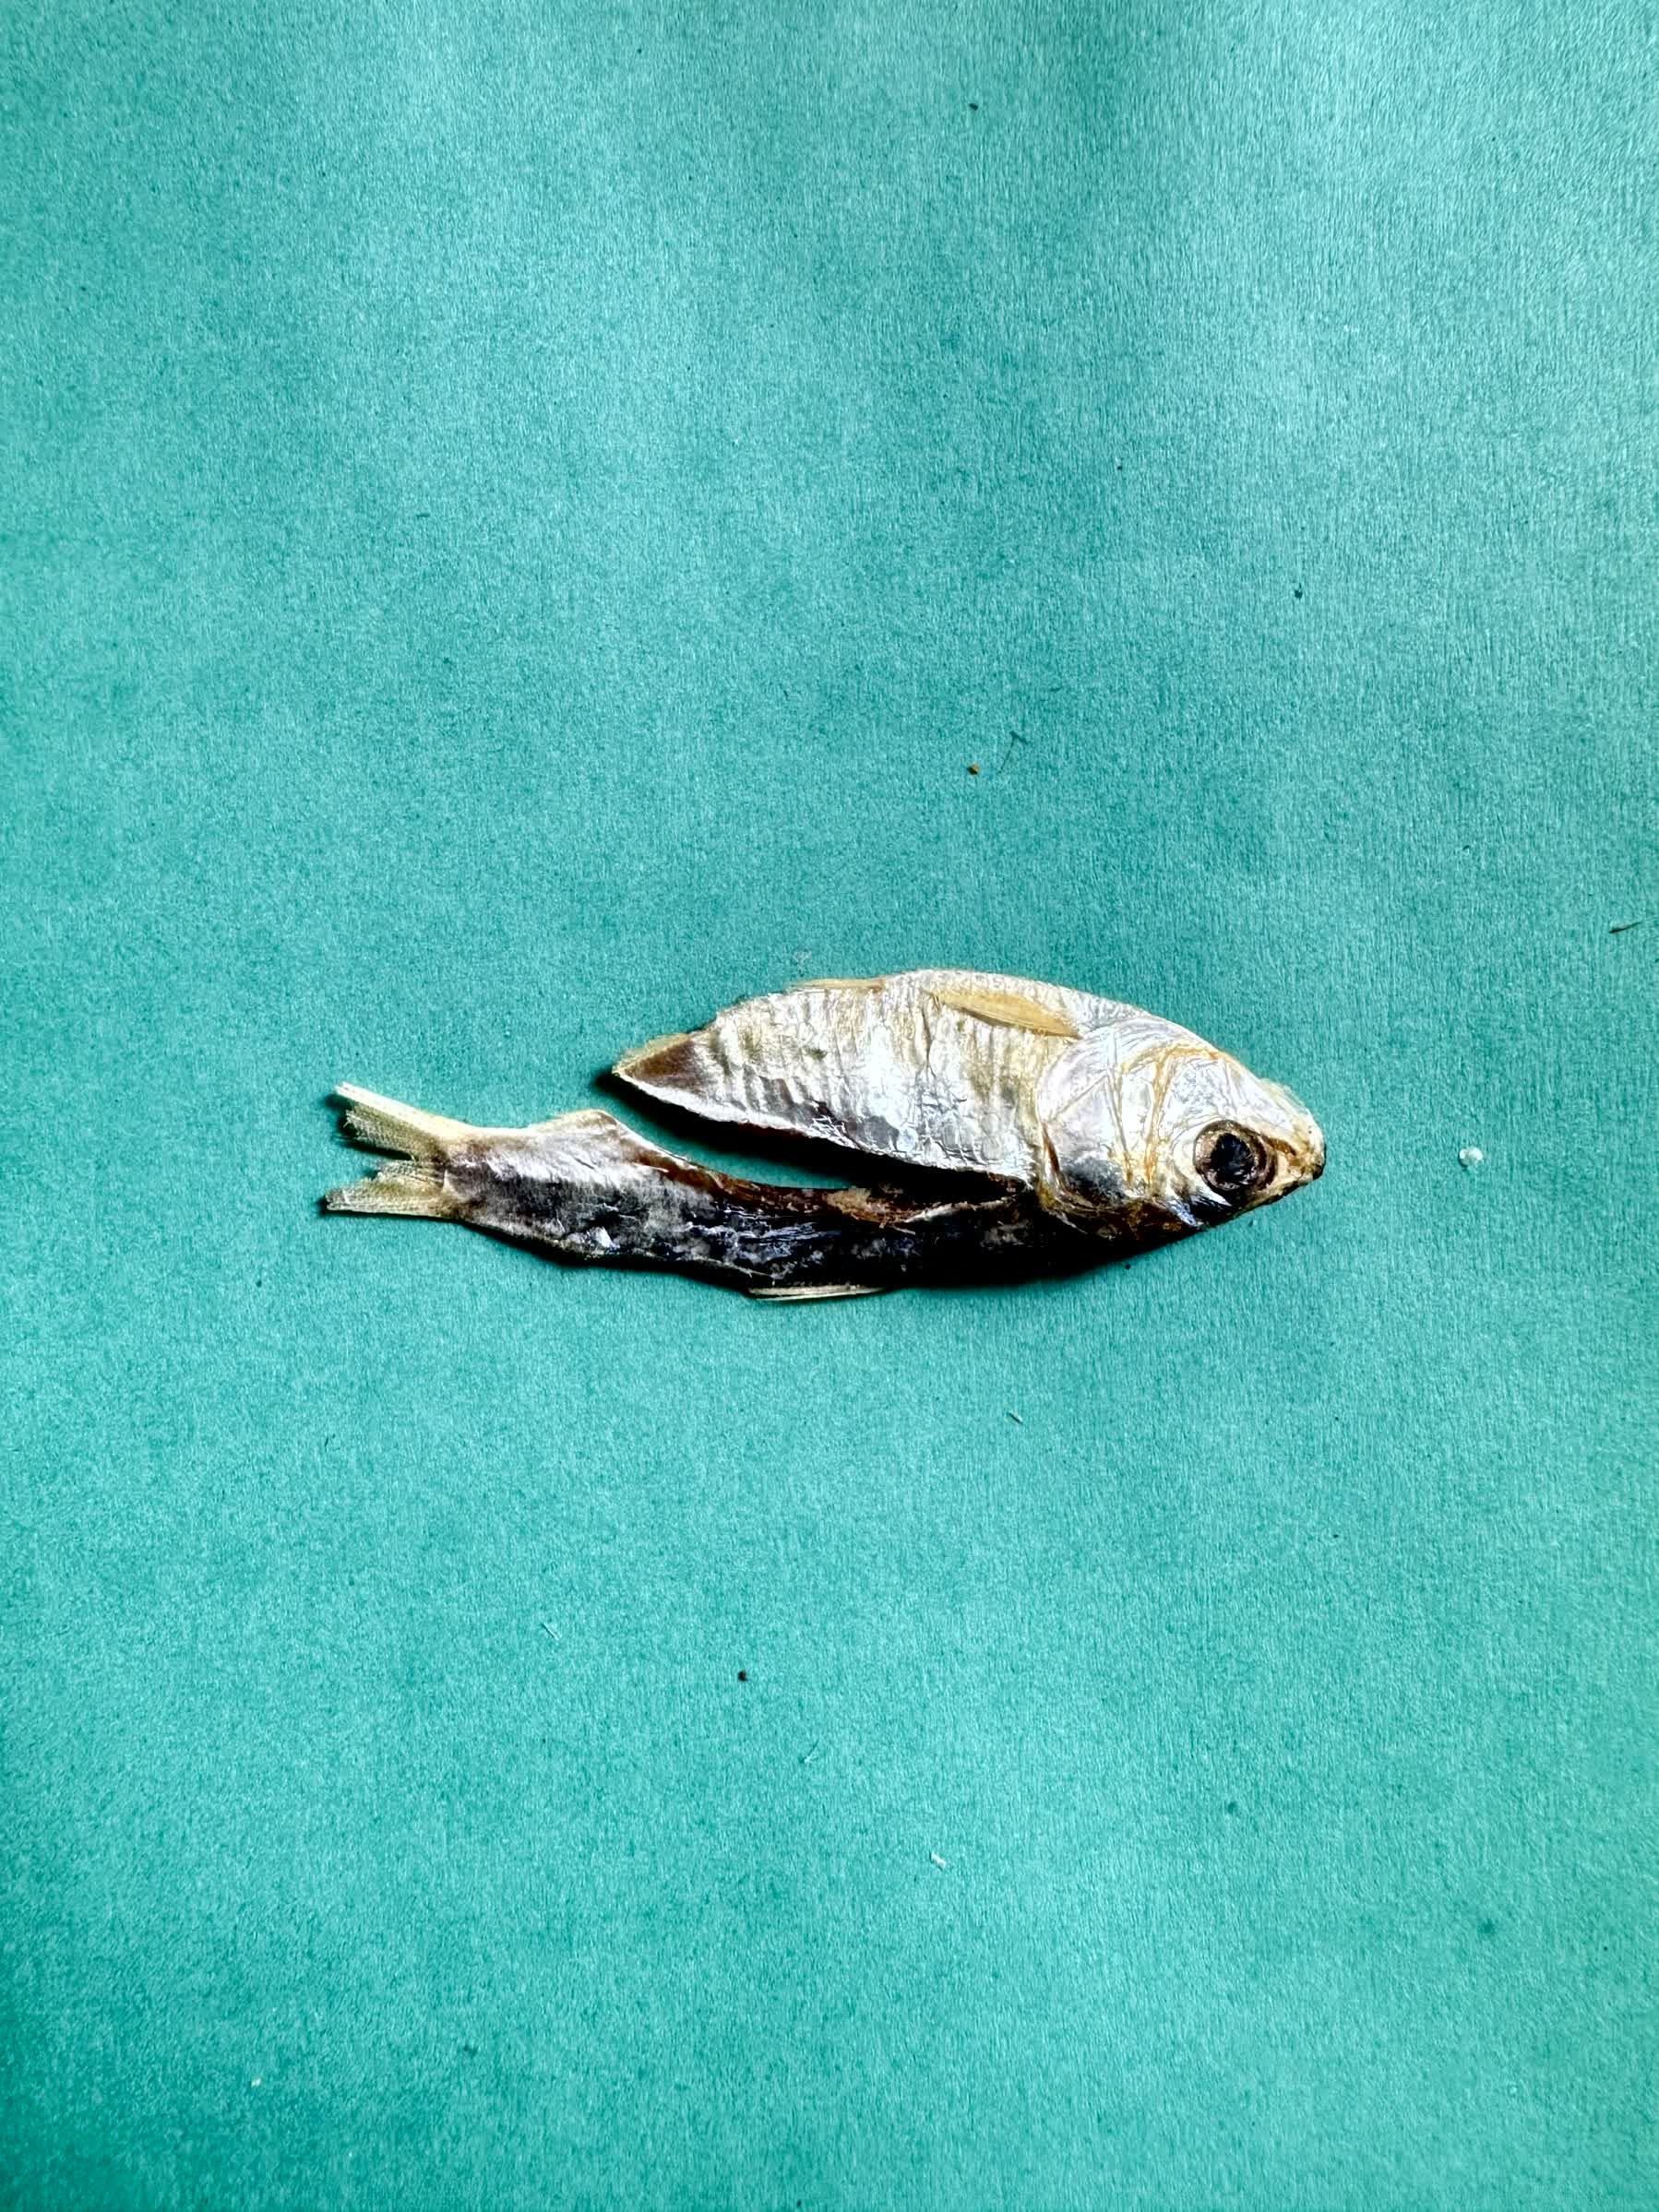
Species: Chapila